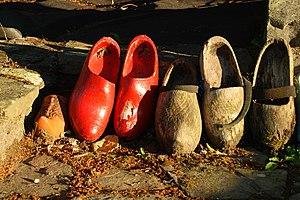
Belgique - Brabant wallon - Court-Saint-Étienne - Chapelle aux Sabots
La chapelle aux Sabots, dédiée à Notre-Dame de Grâce et également appelée chapelle Notre-Dame aux Sabots, est une petite chapelle votive du XVIIIᵉ siècle située sur le territoire de la commune belge de Court-Saint-Étienne en Brabant wallon.